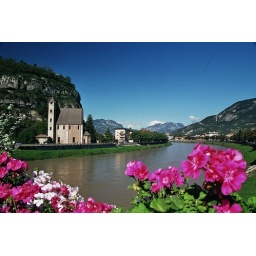
The church of Saint Apollinaire, next to the river Adige in Trento, Italy.